São Gonçalo do Amarante, Rio Grande do Norte

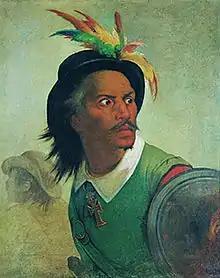
Portrait of Felipe Camarão, by Victor Meirelles de Lima.

The territory that now constitutes São Gonçalo do Amarante was originally inhabited by the Potiguara Indians, among whom "Poti", known as Filipe Camarão, stood out, originating from a community in Extremoz.